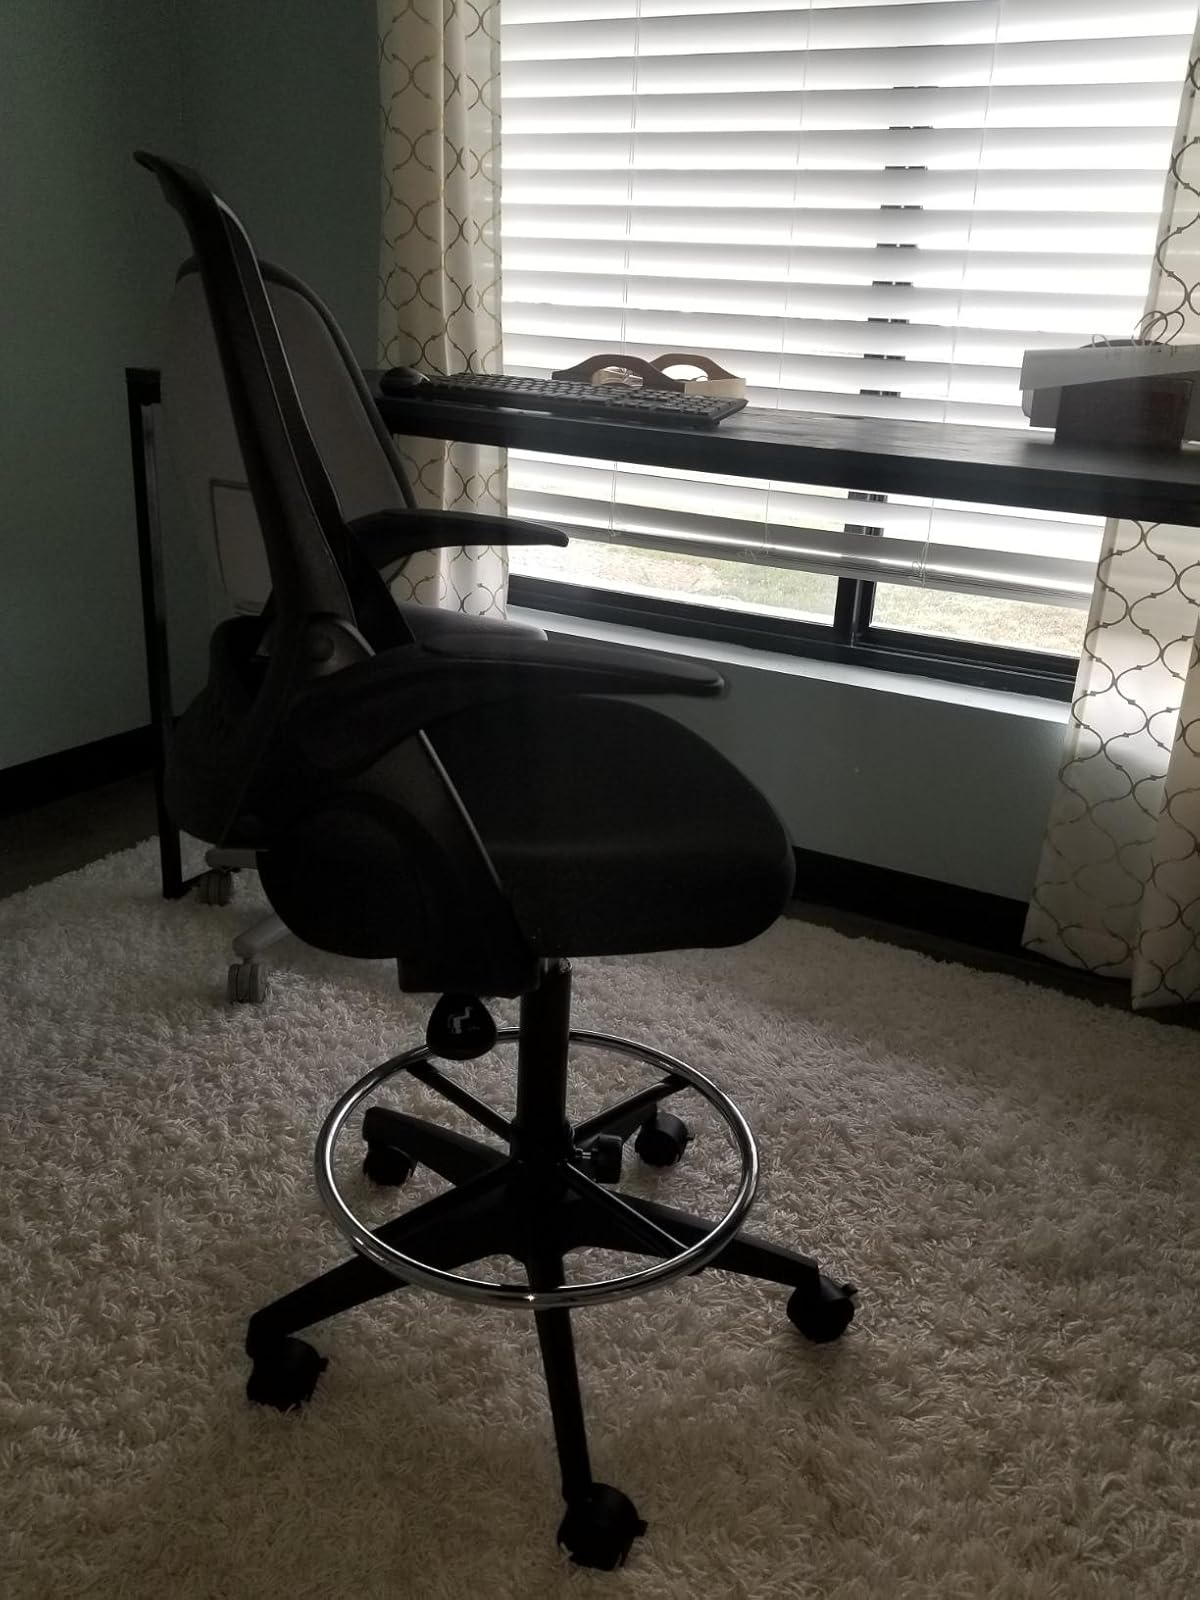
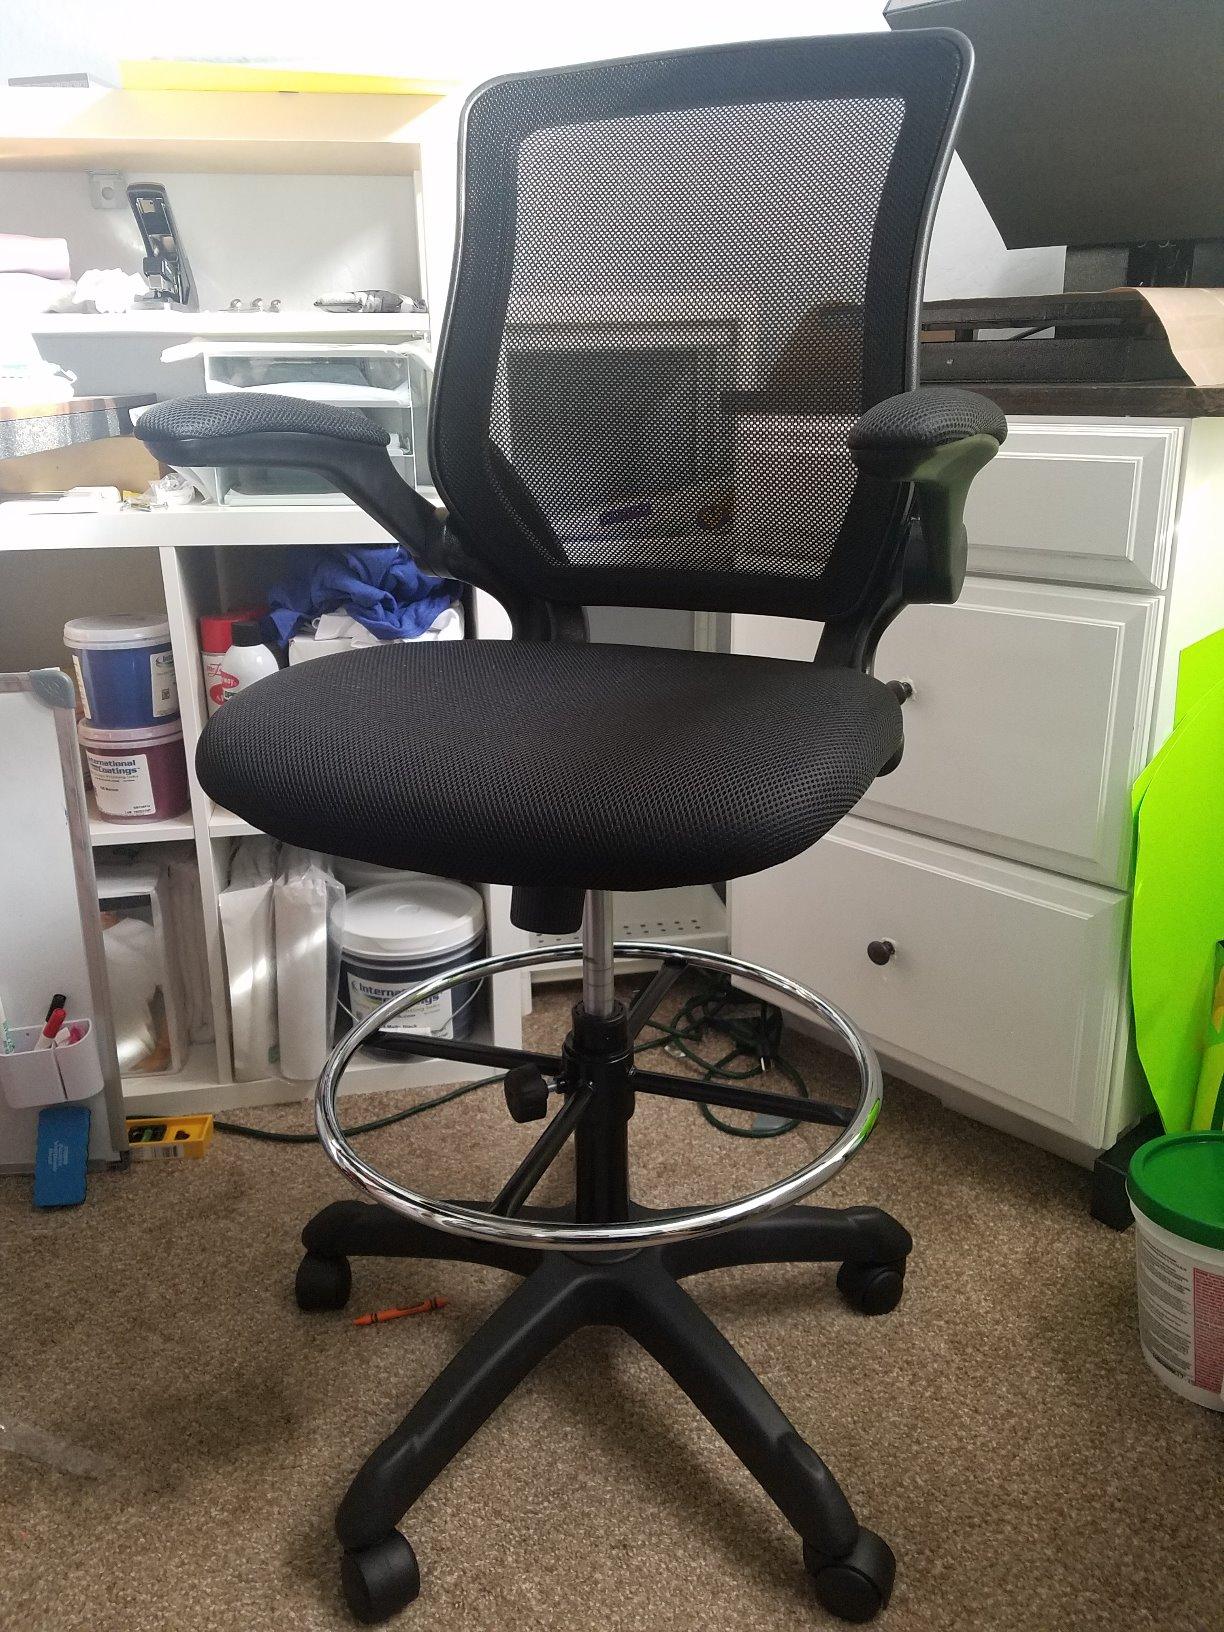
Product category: items_chair
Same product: no